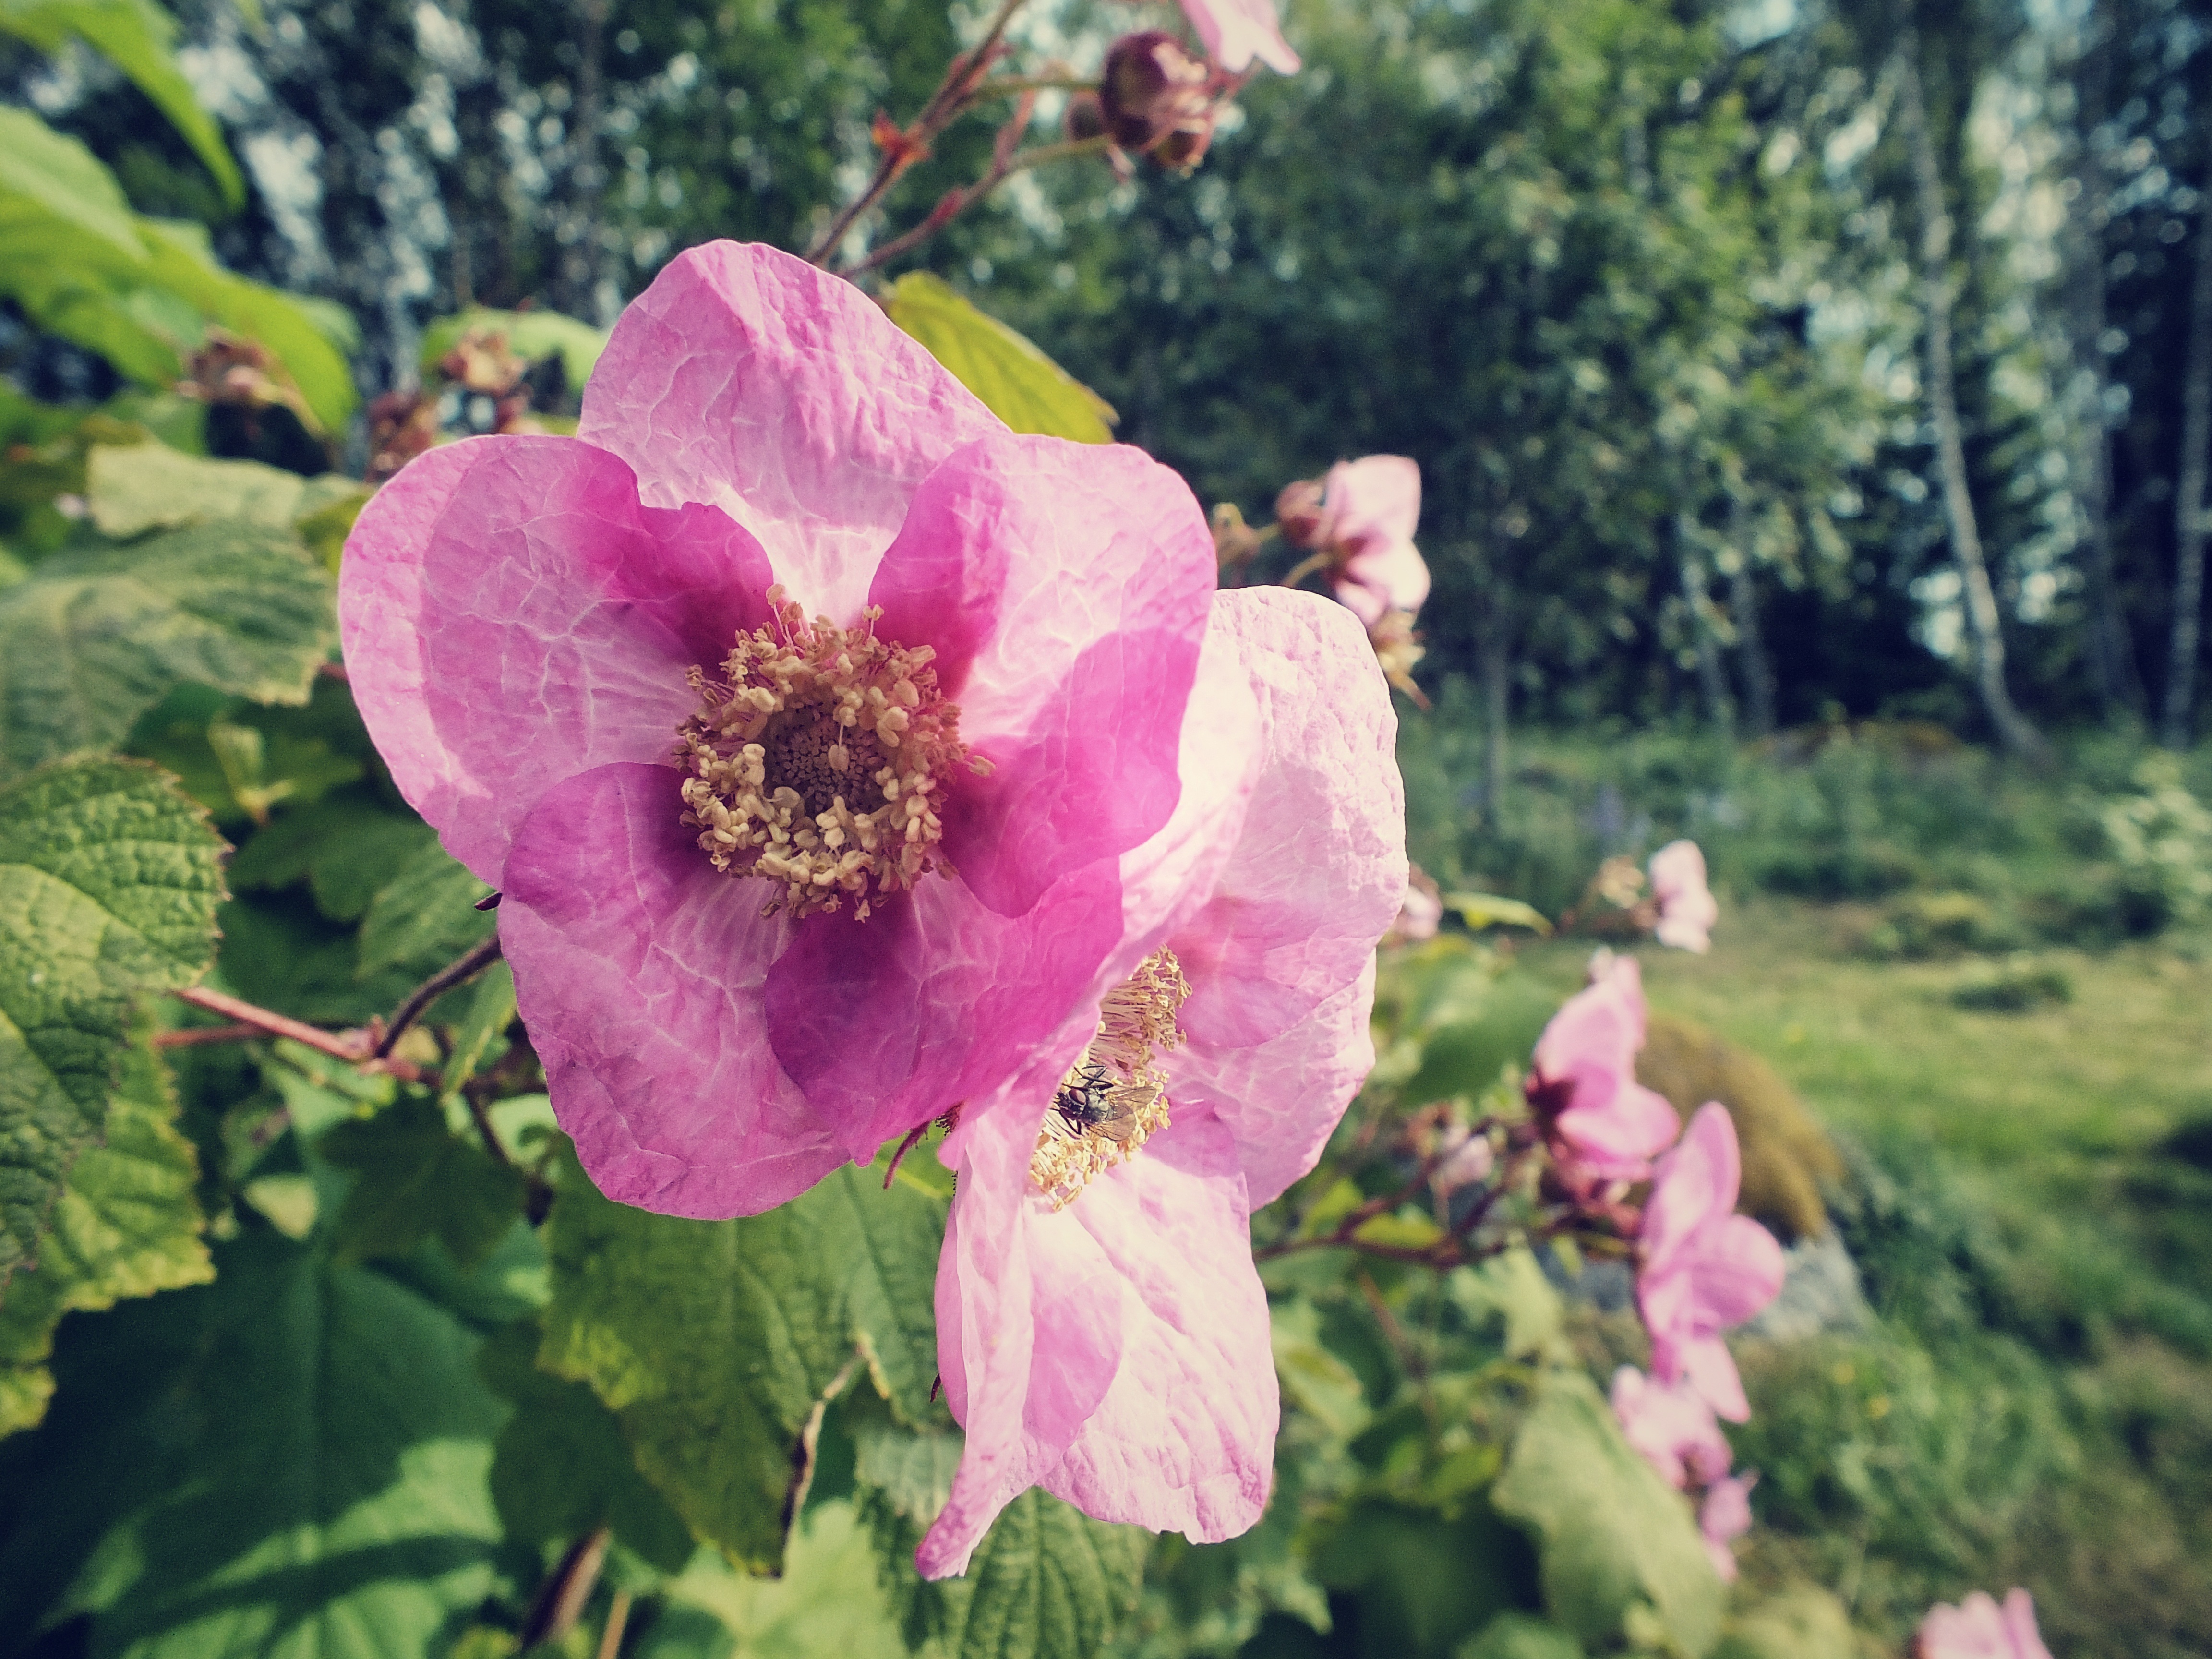
nature, blossom, plant, flower, purple, petal, bloom, summer, rose, spring, botany, pink, flora, wildflower, petals, hollyhocks, flowering plant, garden roses, rose family, land plant